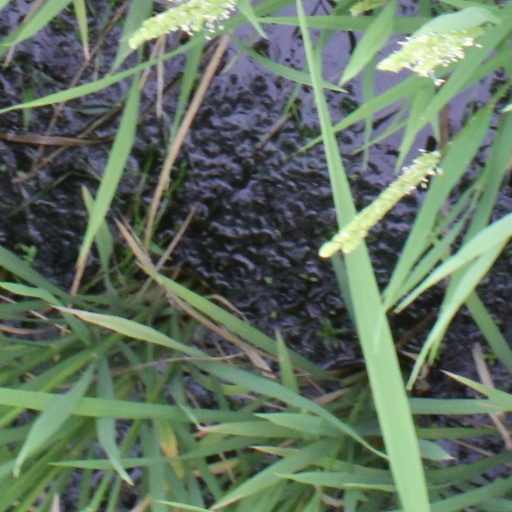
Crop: rice